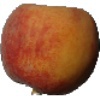
Label: Peach 1